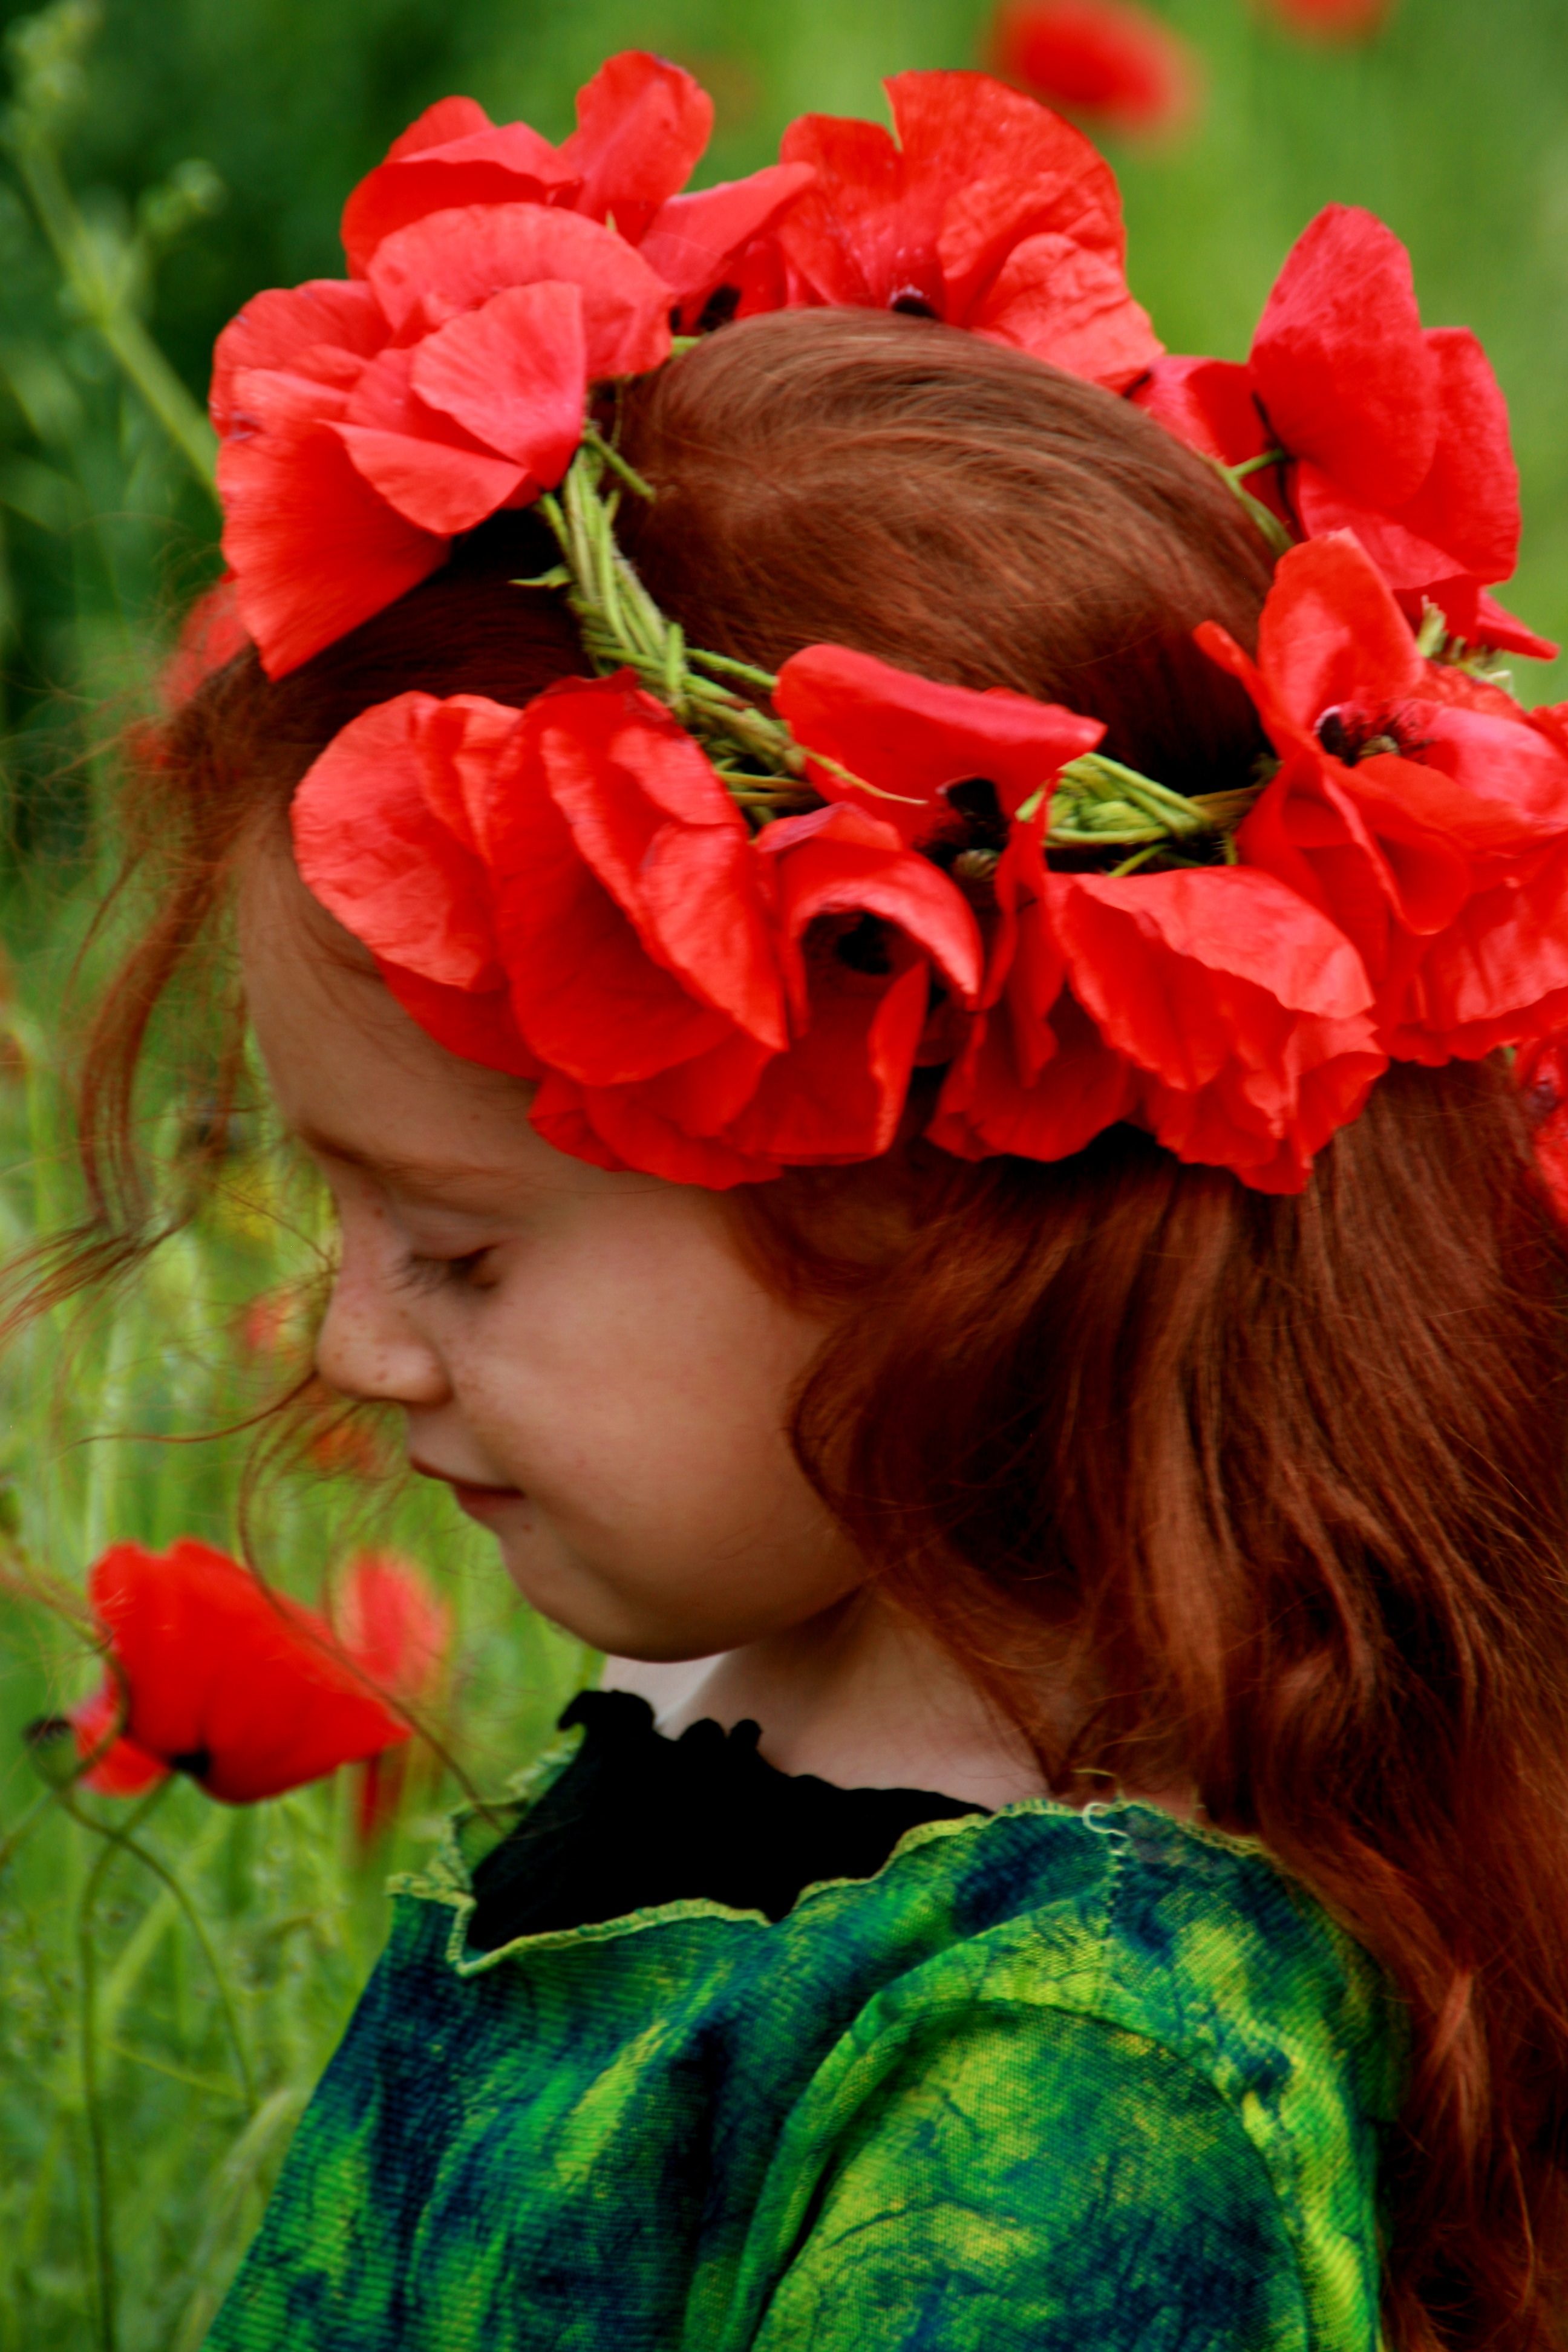
plant, girl, flower, petal, green, red, flora, red hair, camp, fantasy, story, poppy, poppies, flowering plant, land plant